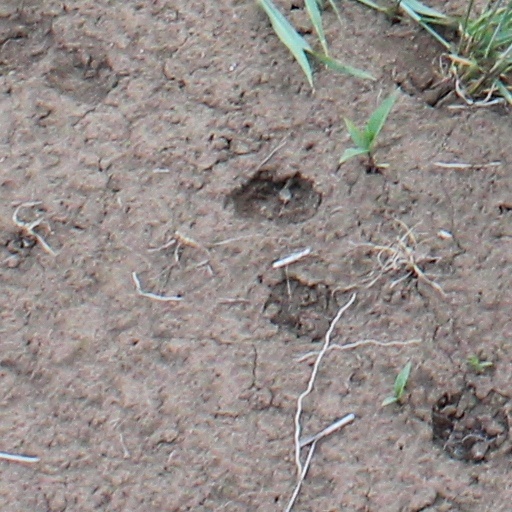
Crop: wheat